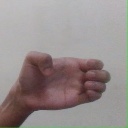
अक्षर: ख